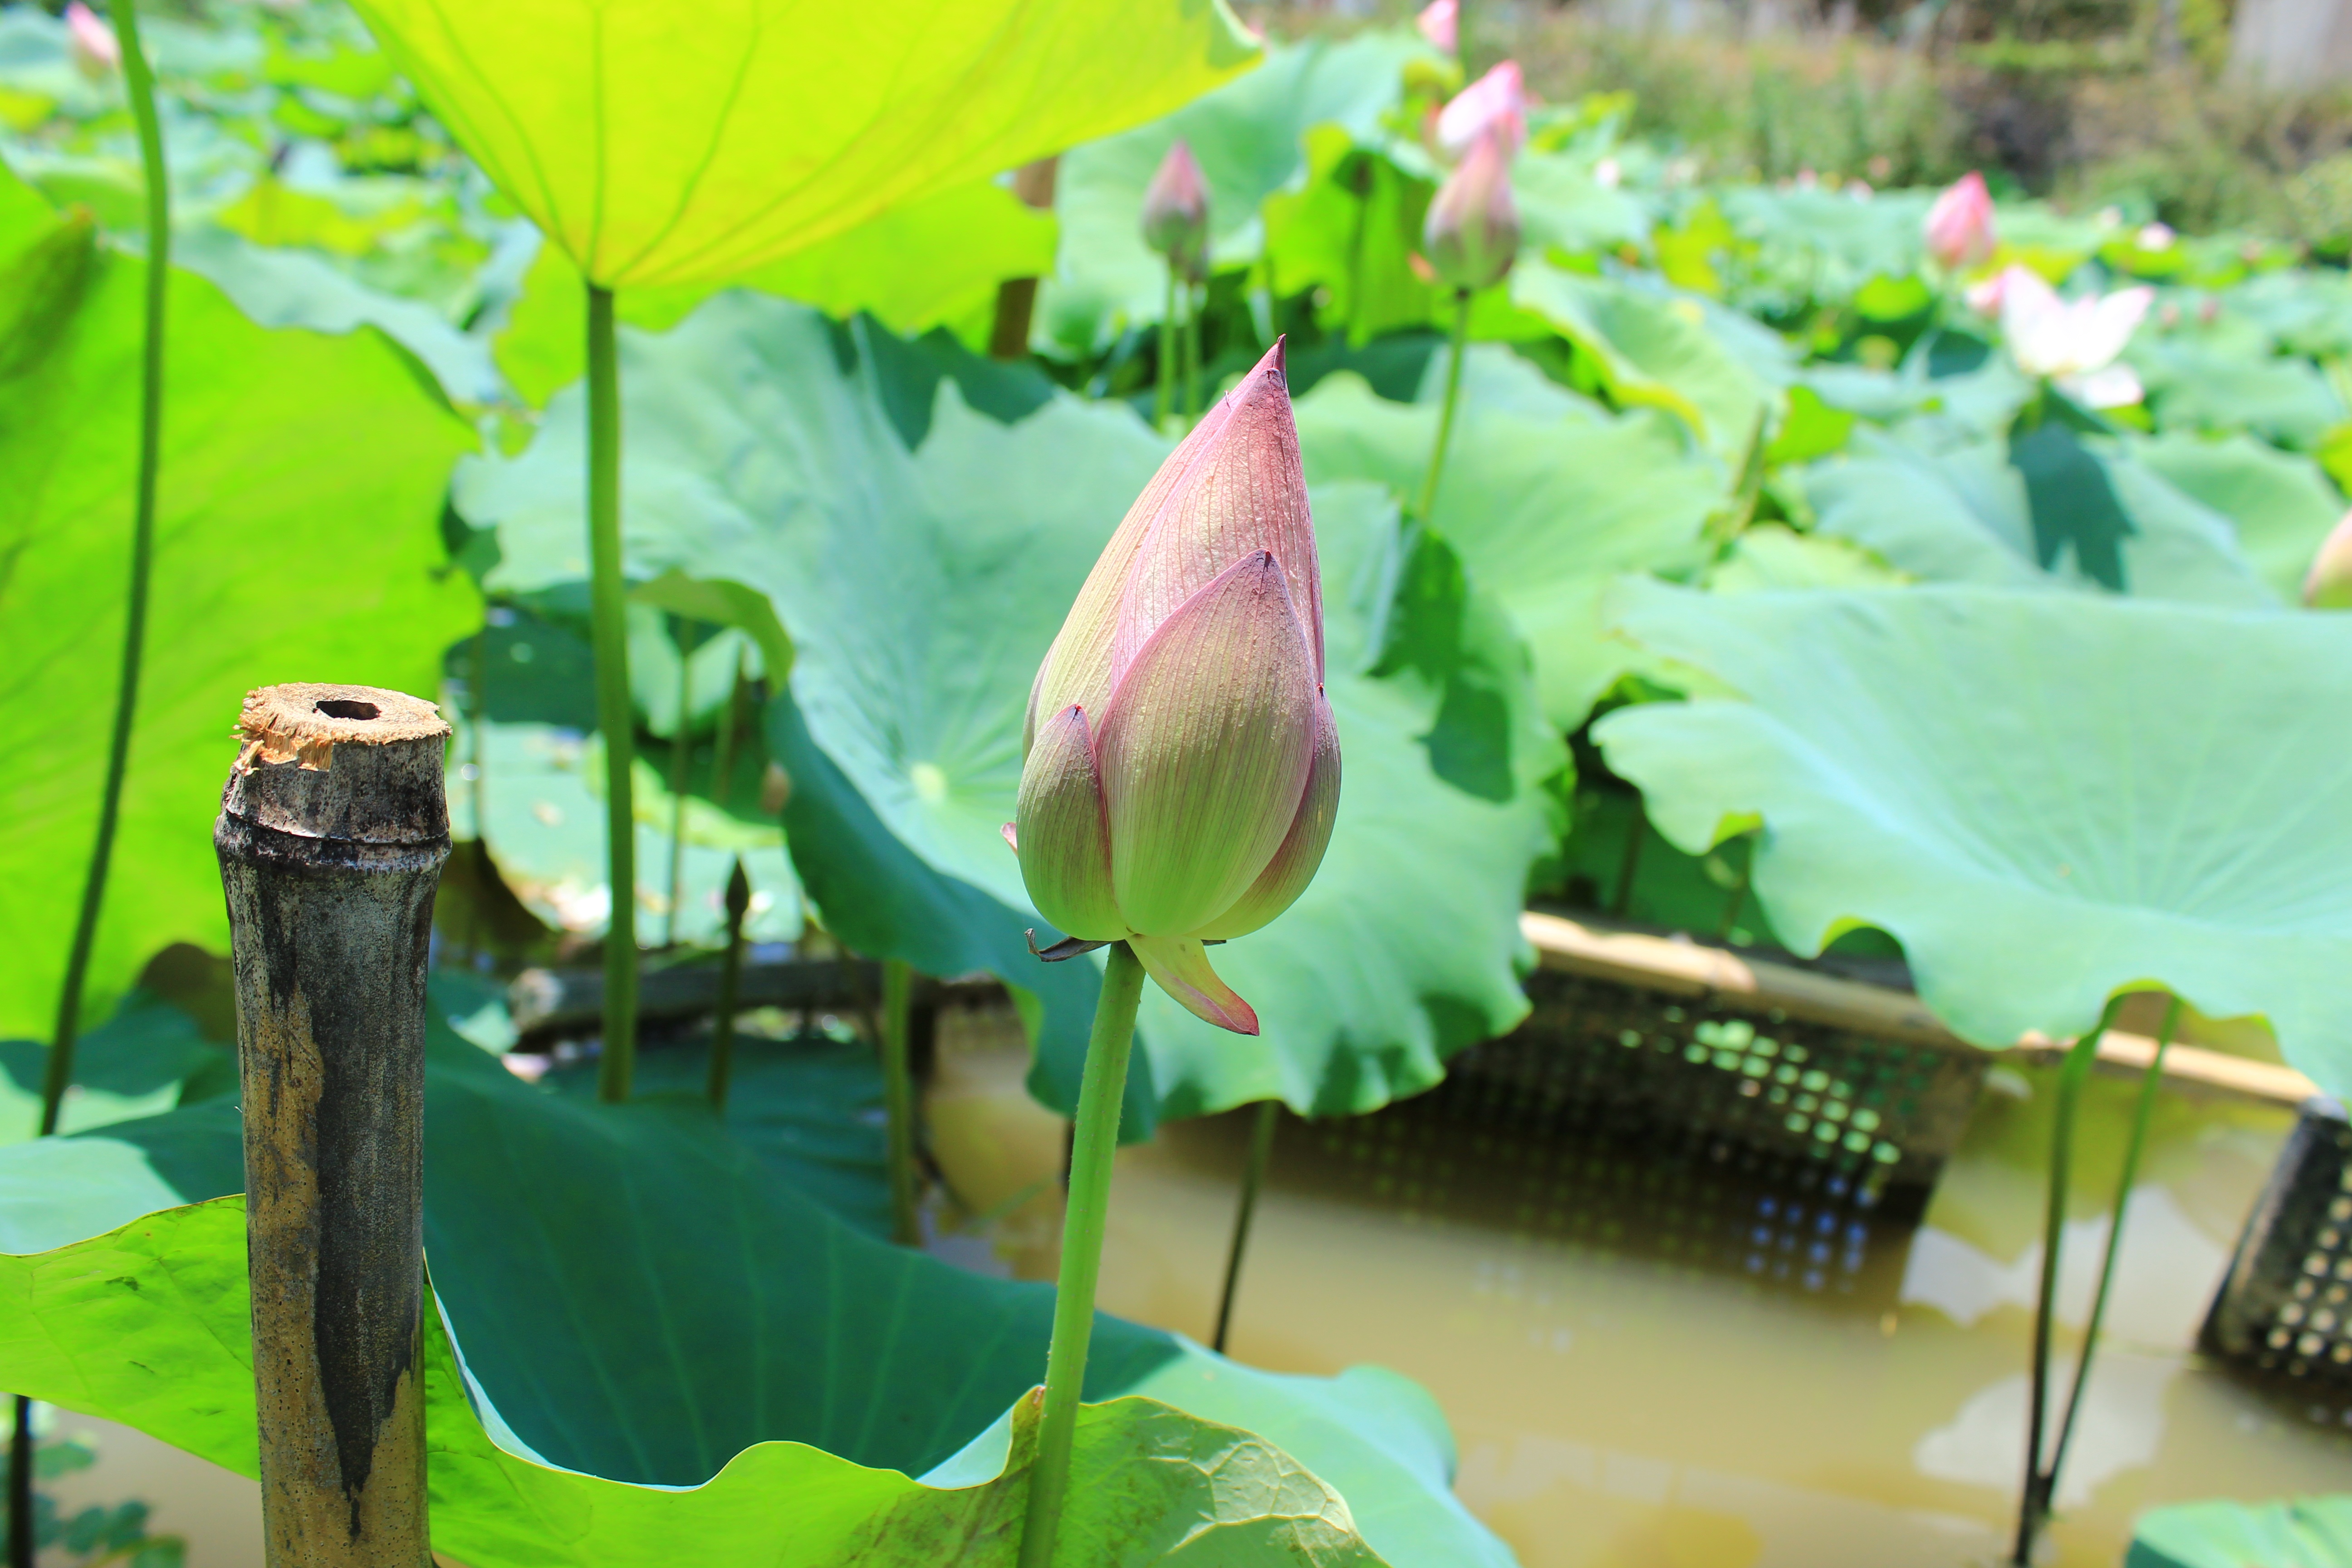
plant, leaf, flower, green, botany, garden, sacred lotus, aquatic plant, flora, lotus, lotus leaf, flowering plant, he tang, land plant, lotus family